Max Klein

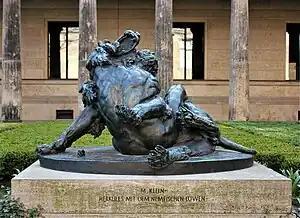
"Hercules and the Nemean Lion"

Max Klein (27 January 1847, Gönc – 6 September 1908, Berlin) was a German sculptor and medallist, of Jewish ancestry.